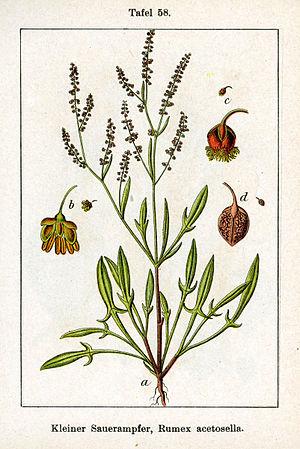
La petite oseille, ou vinette en français acadien et en poitevin, est une plante herbacée de la famille des Polygonacées. Elle pousse dans les endroits rocailleux, en terrain acide.